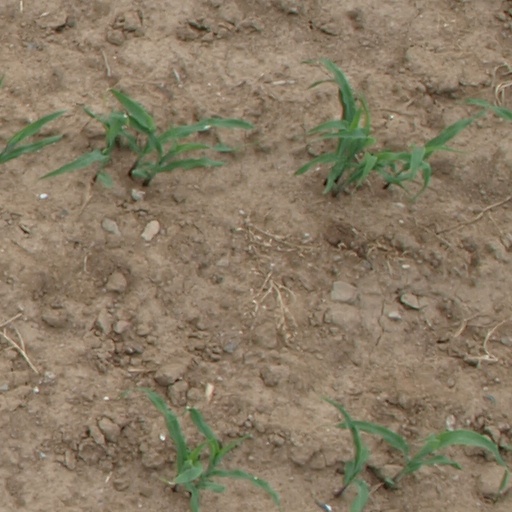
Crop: maize; corn